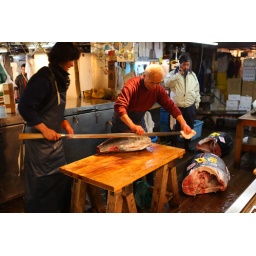
at a fishmongers stall on the tsukiji fish market in tokyo